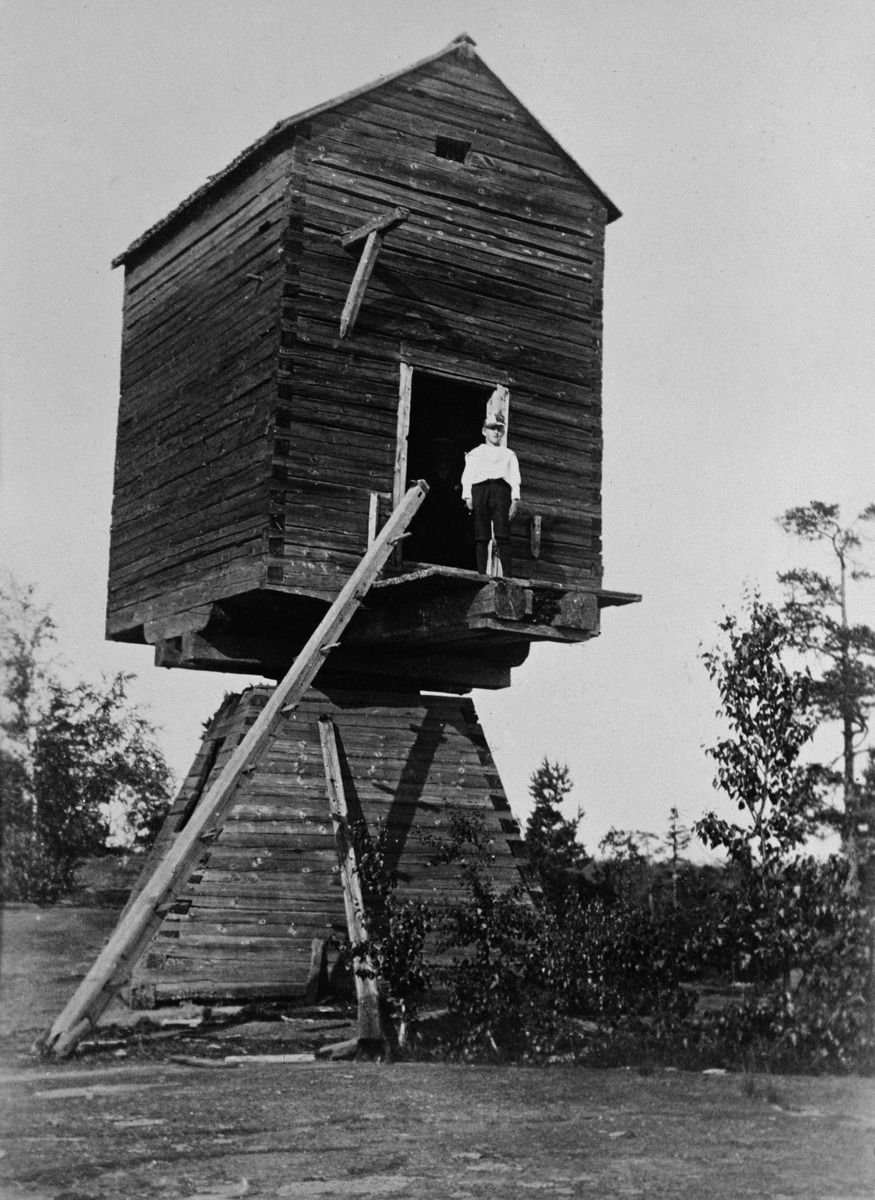
Tuulimyllly Lauttasaaren Myllykalliolla
sisällön kuvaus: Tuulimyllly Lauttasaaren Myllykalliolla. mustavalkoinen
Kuvaaja: Mitterhusen, Karl, valokuvaaja
Ajankohta: kuvausaika 1898
Paikka: Suomi, Uusimaa, Helsinki, Lauttasaari Helsinki
Aiheet: saaret, tuulimyllyt, mäet, kallio, pojat, lastenvaatteet, polvihousut